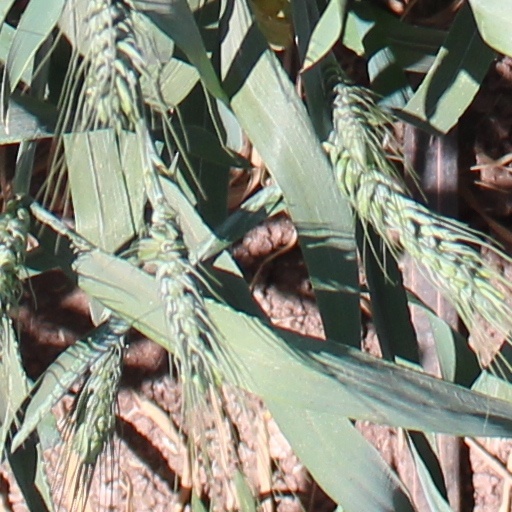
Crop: wheat